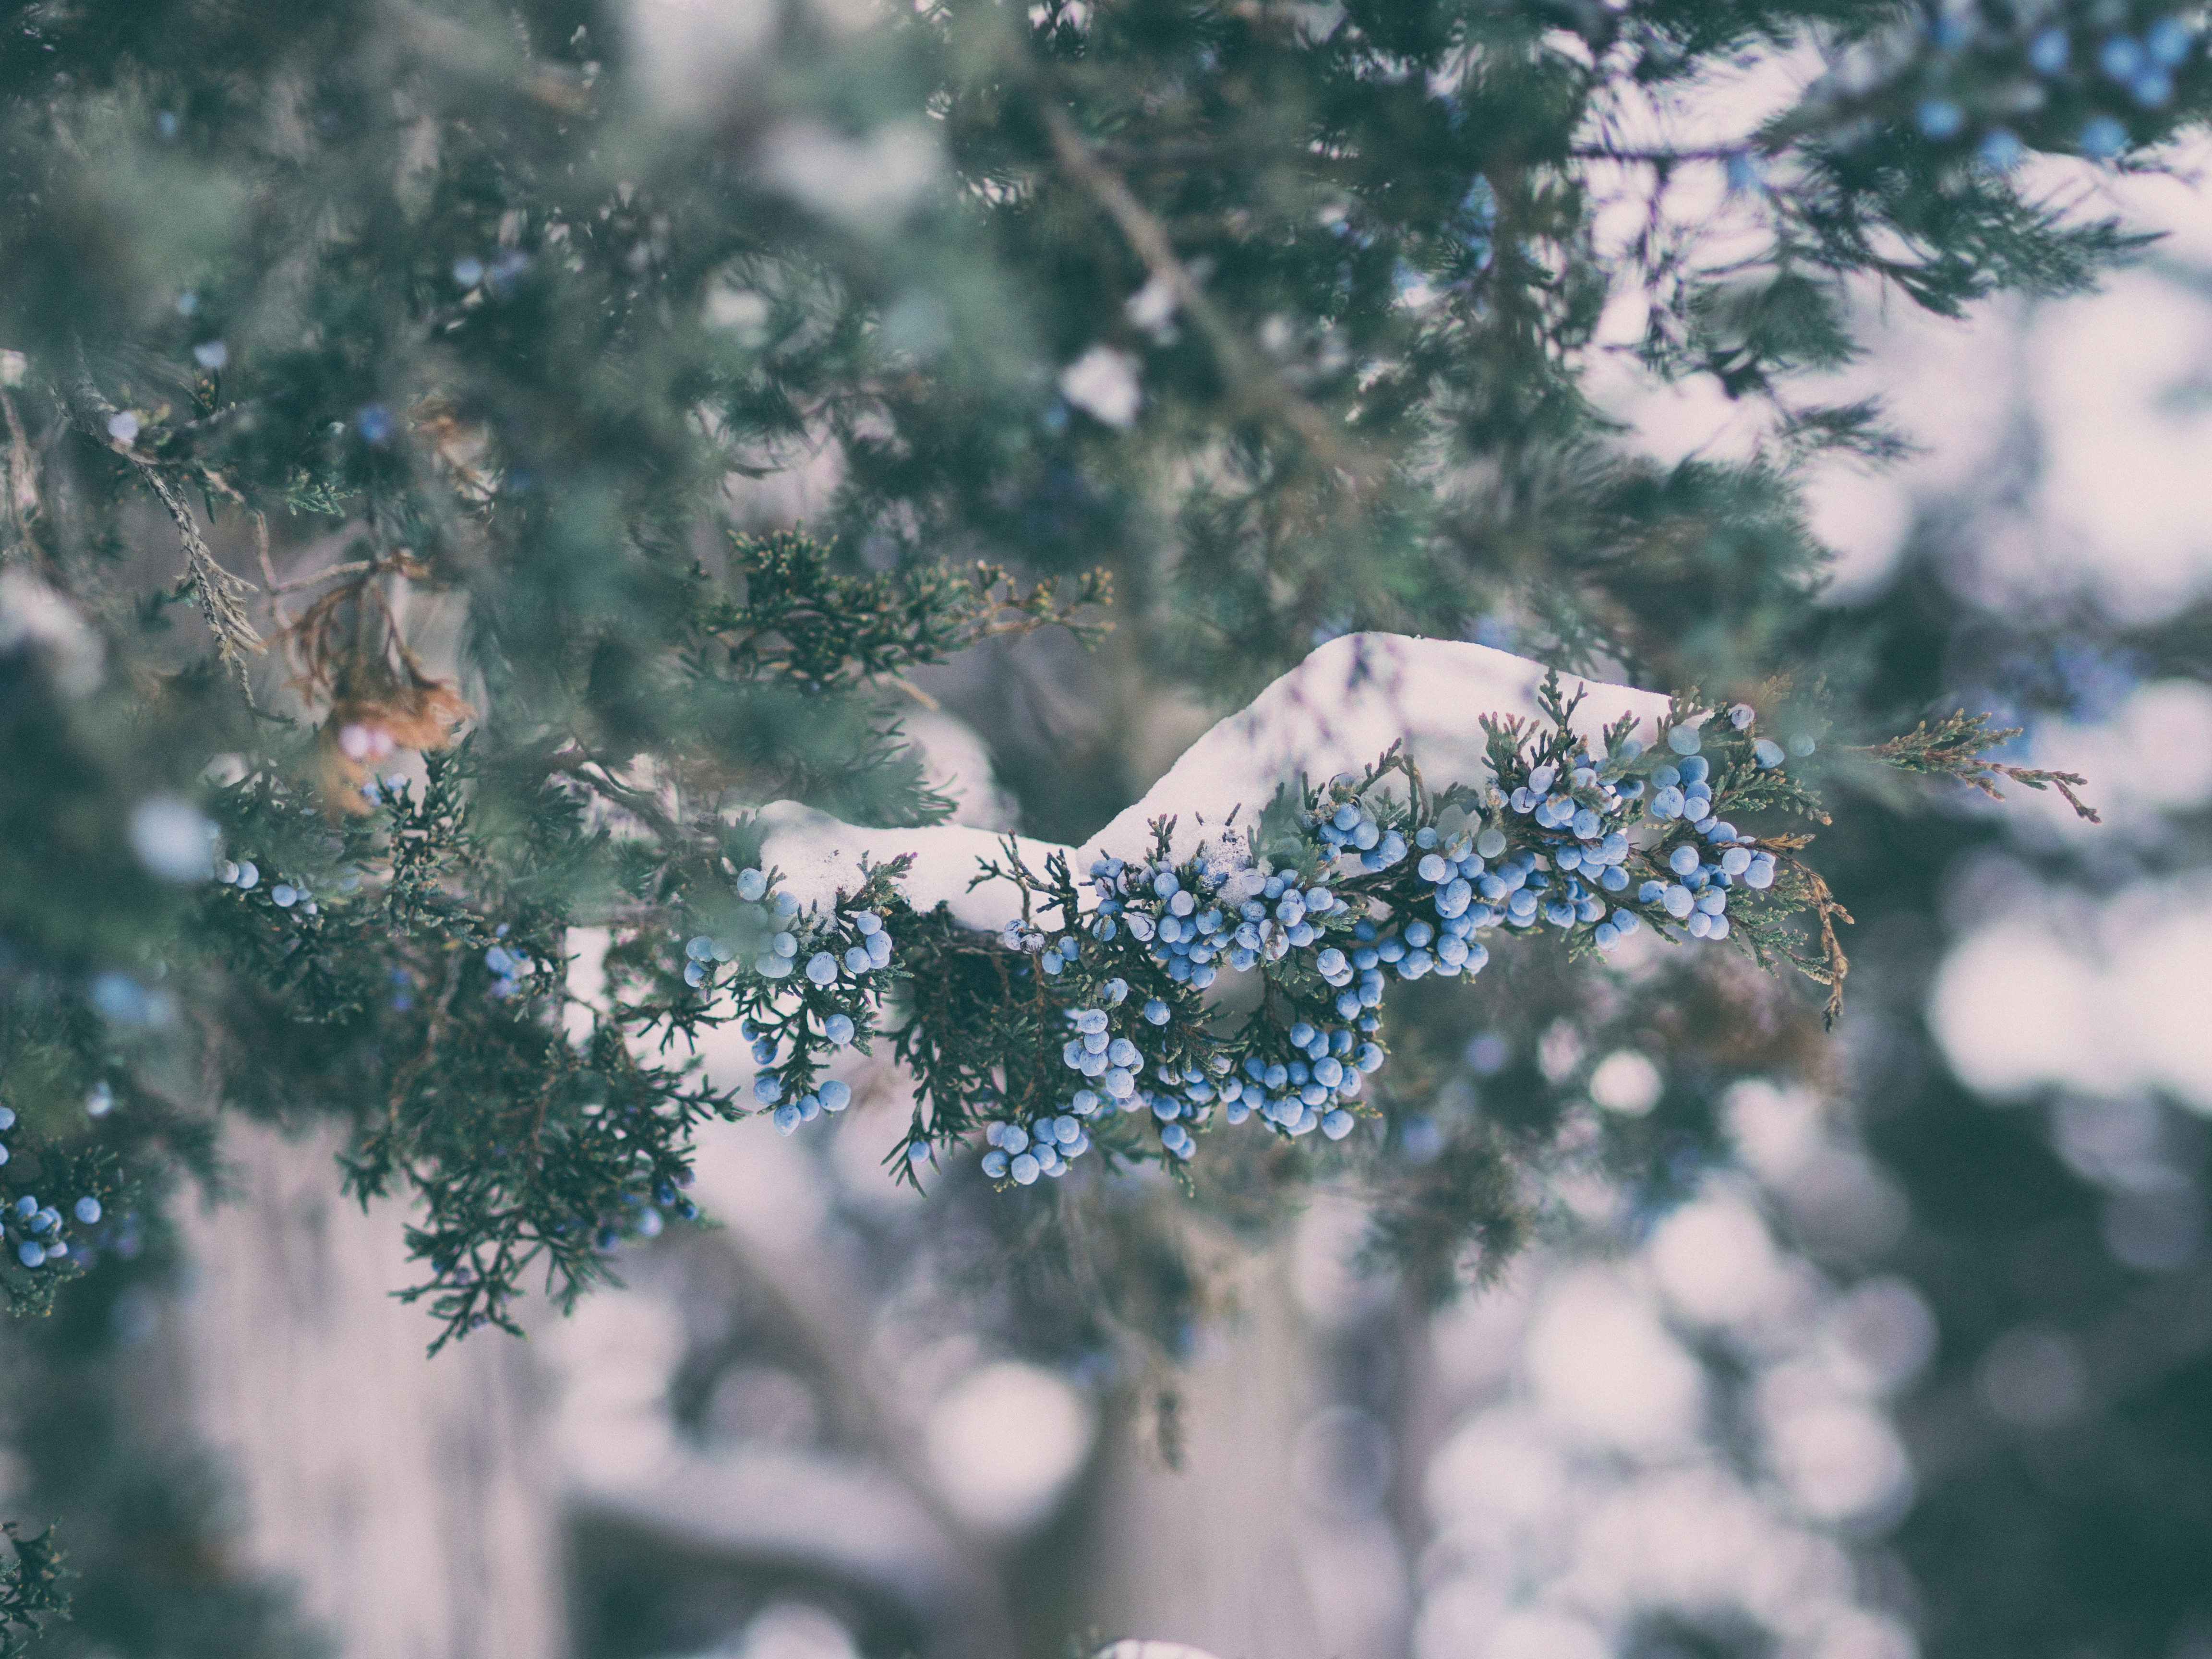
tree, water, nature, grass, branch, blossom, snow, winter, plant, photography, berry, sunlight, leaf, flower, frost, ice, spring, green, reflection, evergreen, autumn, weather, blue, flora, season, freezing, macro photography, atmosphere of earth, woody plant